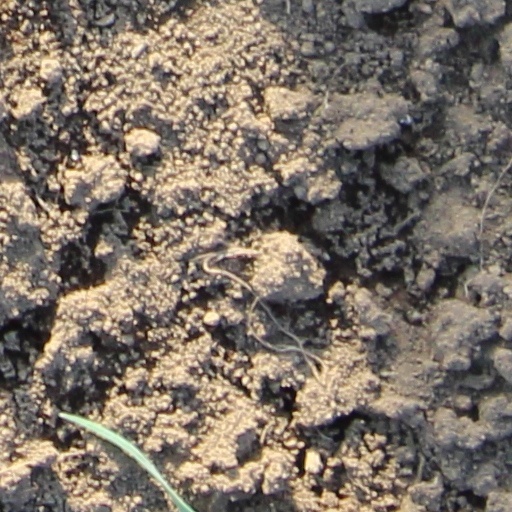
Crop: wheat